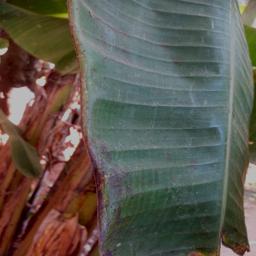
Label: MALBHOG LEAF